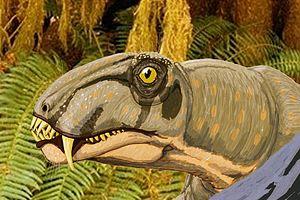
Les dinocéphales ou dinocéphaliens, littéralement « terrible tête » en grec ancien, sont un sous-ordre éteint de thérapsides, qui prospérèrent au milieu du Permien, et qui disparurent entre le milieu et la fin du Permien.
Sinophoneus, dont le nom signifie « tueur de Chine », est un genre éteint de reptiles carnivores de l'ordre des thérapsides et du sous-ordre des dinocéphales. Il appartient à la famille des Anteosauridae. Il a vécu durant au début du Permien moyen, au Roadien, soit il y a environ entre 272,3 à 268,8 millions d'années. Ses restes fossiles ont été découverts en Chine, dans la formation géologique de Xidagou dans les monts Qilian de la province de Gansu.